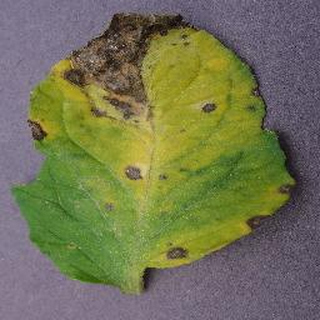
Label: tomato_septoria_leaf_spot